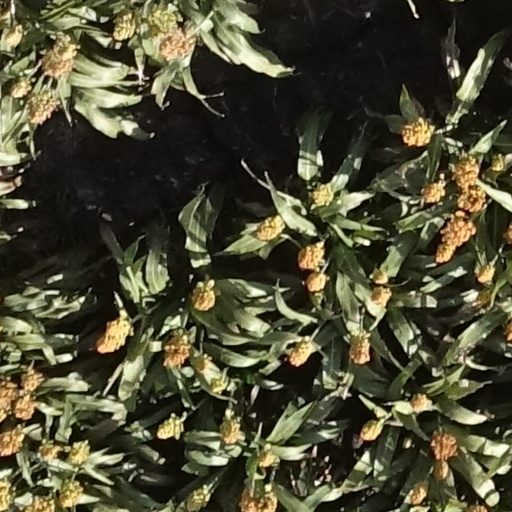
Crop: sorghum